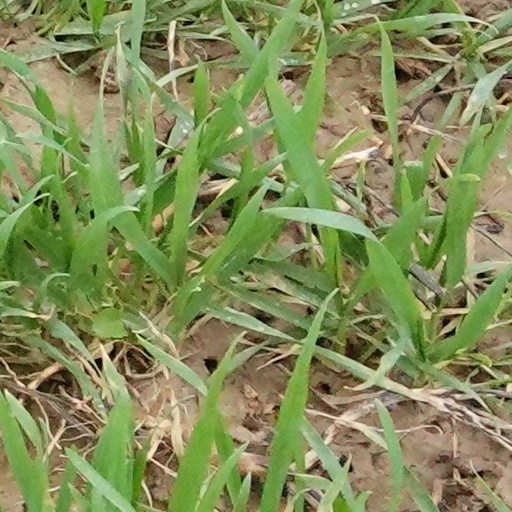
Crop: wheat